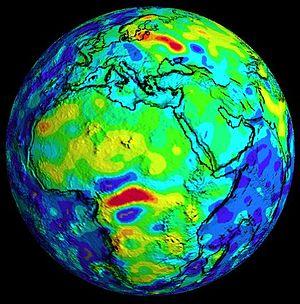
L'anomalie magnétique de Koursk, en abrégé AMK, est une zone particulièrement riche en minerais de fer située en Russie dans les oblasts de Koursk, Belgorod et Orel. C'est le plus grand gisement de minerai de fer de l'ex-URSS. L'AMK représente une partie importante de la région centrale des terres noires au sol particulièrement fertile.
Les anomalies magnétiques résultent de la fossilisation du champ magnétique par les basaltes de la croûte océanique. Lorsque les roches riches en corps ferromagnétiques se mettent en place, elles fossilisent le champ magnétique existant. Dans tous les océans, les anomalies positives et négatives s'organisent en bandes parallèles. Les anomalies positives sont dues à une aimantation des basaltes lors de leur refroidissement dans le même sens que le champ actuel, les deux valeurs s'ajoutant. Les anomalies négatives sont dues à une aimantation des basaltes dans un champ opposé au champ actuel, lors d'une inversion des pôles. Le fait que ces bandes restent parallèles montre que l'emplacement des pôles est resté sensiblement toujours autour de la position actuelle.